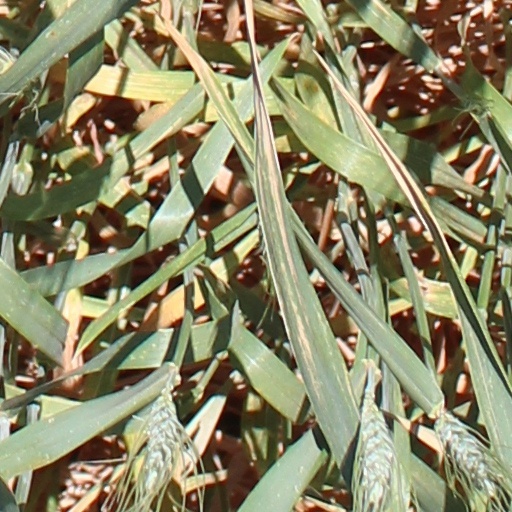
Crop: wheat